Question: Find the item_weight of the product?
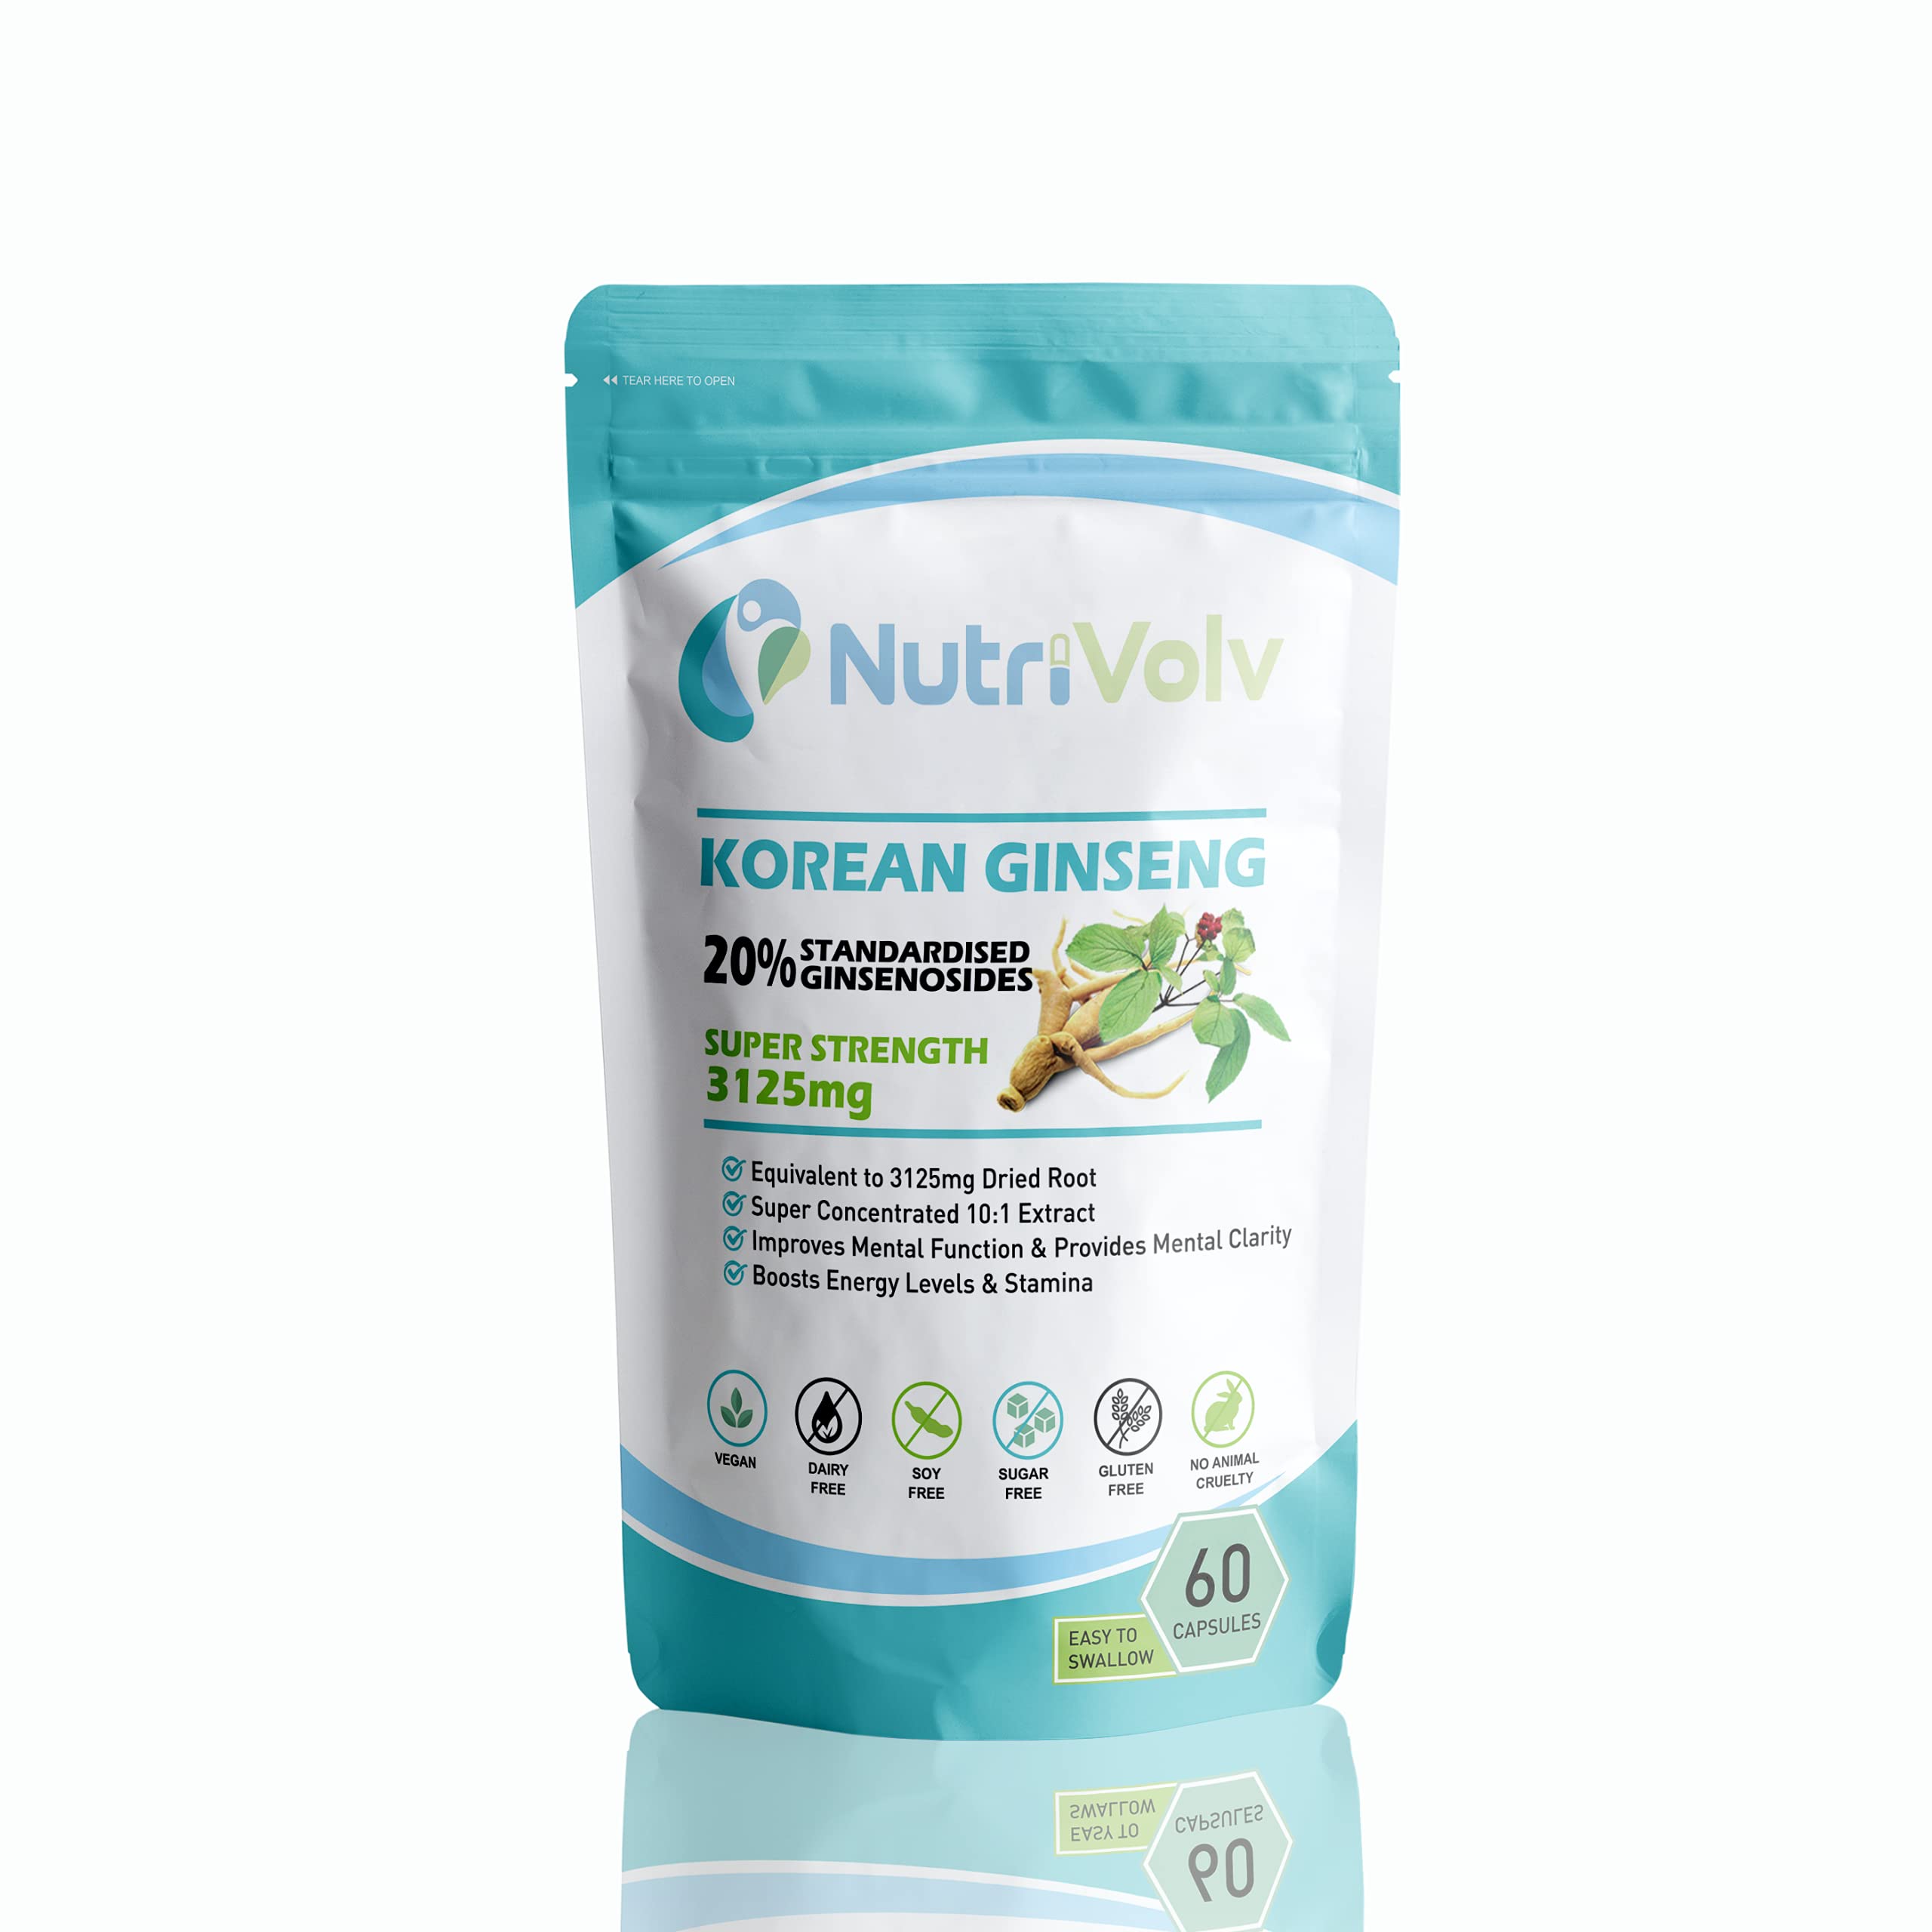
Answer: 3125.0 milligram